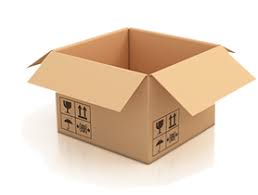
Waste category: cardboard